Whitesnake

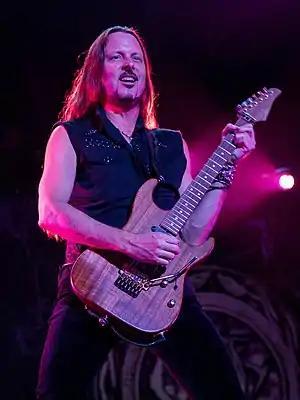
Following Doug Aldrich's departure in 2014, Reb Beach became Whitesnake's longest serving member after Coverdale

During the recording process, Adrian Vandenberg sustained an injury to his wrists while performing some playing exercises. Despite consulting a doctor and significant rest, the injury persisted, leaving Vandenberg unable to play the guitar properly. It wasn't until 2003 that he learned the injury was the result of nerve damage sustained in a 1980 car accident. Vandenberg's injury caused significant delays to the album, which had originally been slated for release in June–July 1989. Ultimately, Coverdale was forced to find another guitar player to finish the record. He opted to recruit former Frank Zappa and David Lee Roth guitarist Steve Vai, whom he had seen in the 1986 film "Crossroads" a few years earlier. According to Coverdale, he had originally wanted to recruit Vai back then, but John Sykes ultimately rejected the idea. Vai officially joined Whitesnake in March 1989. Vandenberg, meanwhile, was given time to recuperate while Vai recorded the album. Vandenberg is still minimally featured on the finished record.